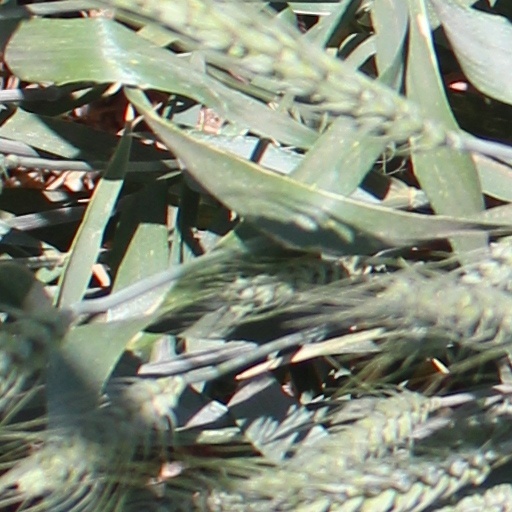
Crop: wheat